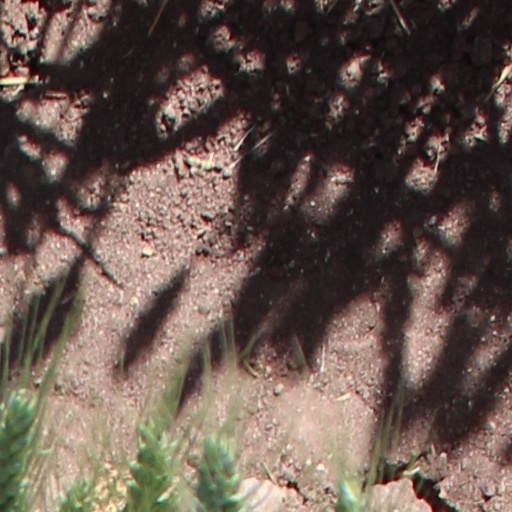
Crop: wheat